Punk subculture

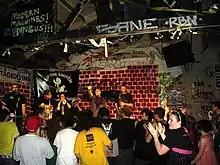
A band plays on the tiny stage at the Berkeley, California punk venue at 924 Gilman Street

Punk has generated a considerable amount of poetry and prose. Punk has its own underground press in the form of punk zines, which feature news, gossip, cultural criticism, and interviews. Some zines take the form of perzines. Important punk zines include "Maximum RocknRoll", "Punk Planet", "No Cure", "Cometbus", "Flipside", and "Search & Destroy". Several novels, biographies, autobiographies, and comic books have been written about punk. "Love and Rockets" is a comic with a plot involving the Los Angeles punk scene.